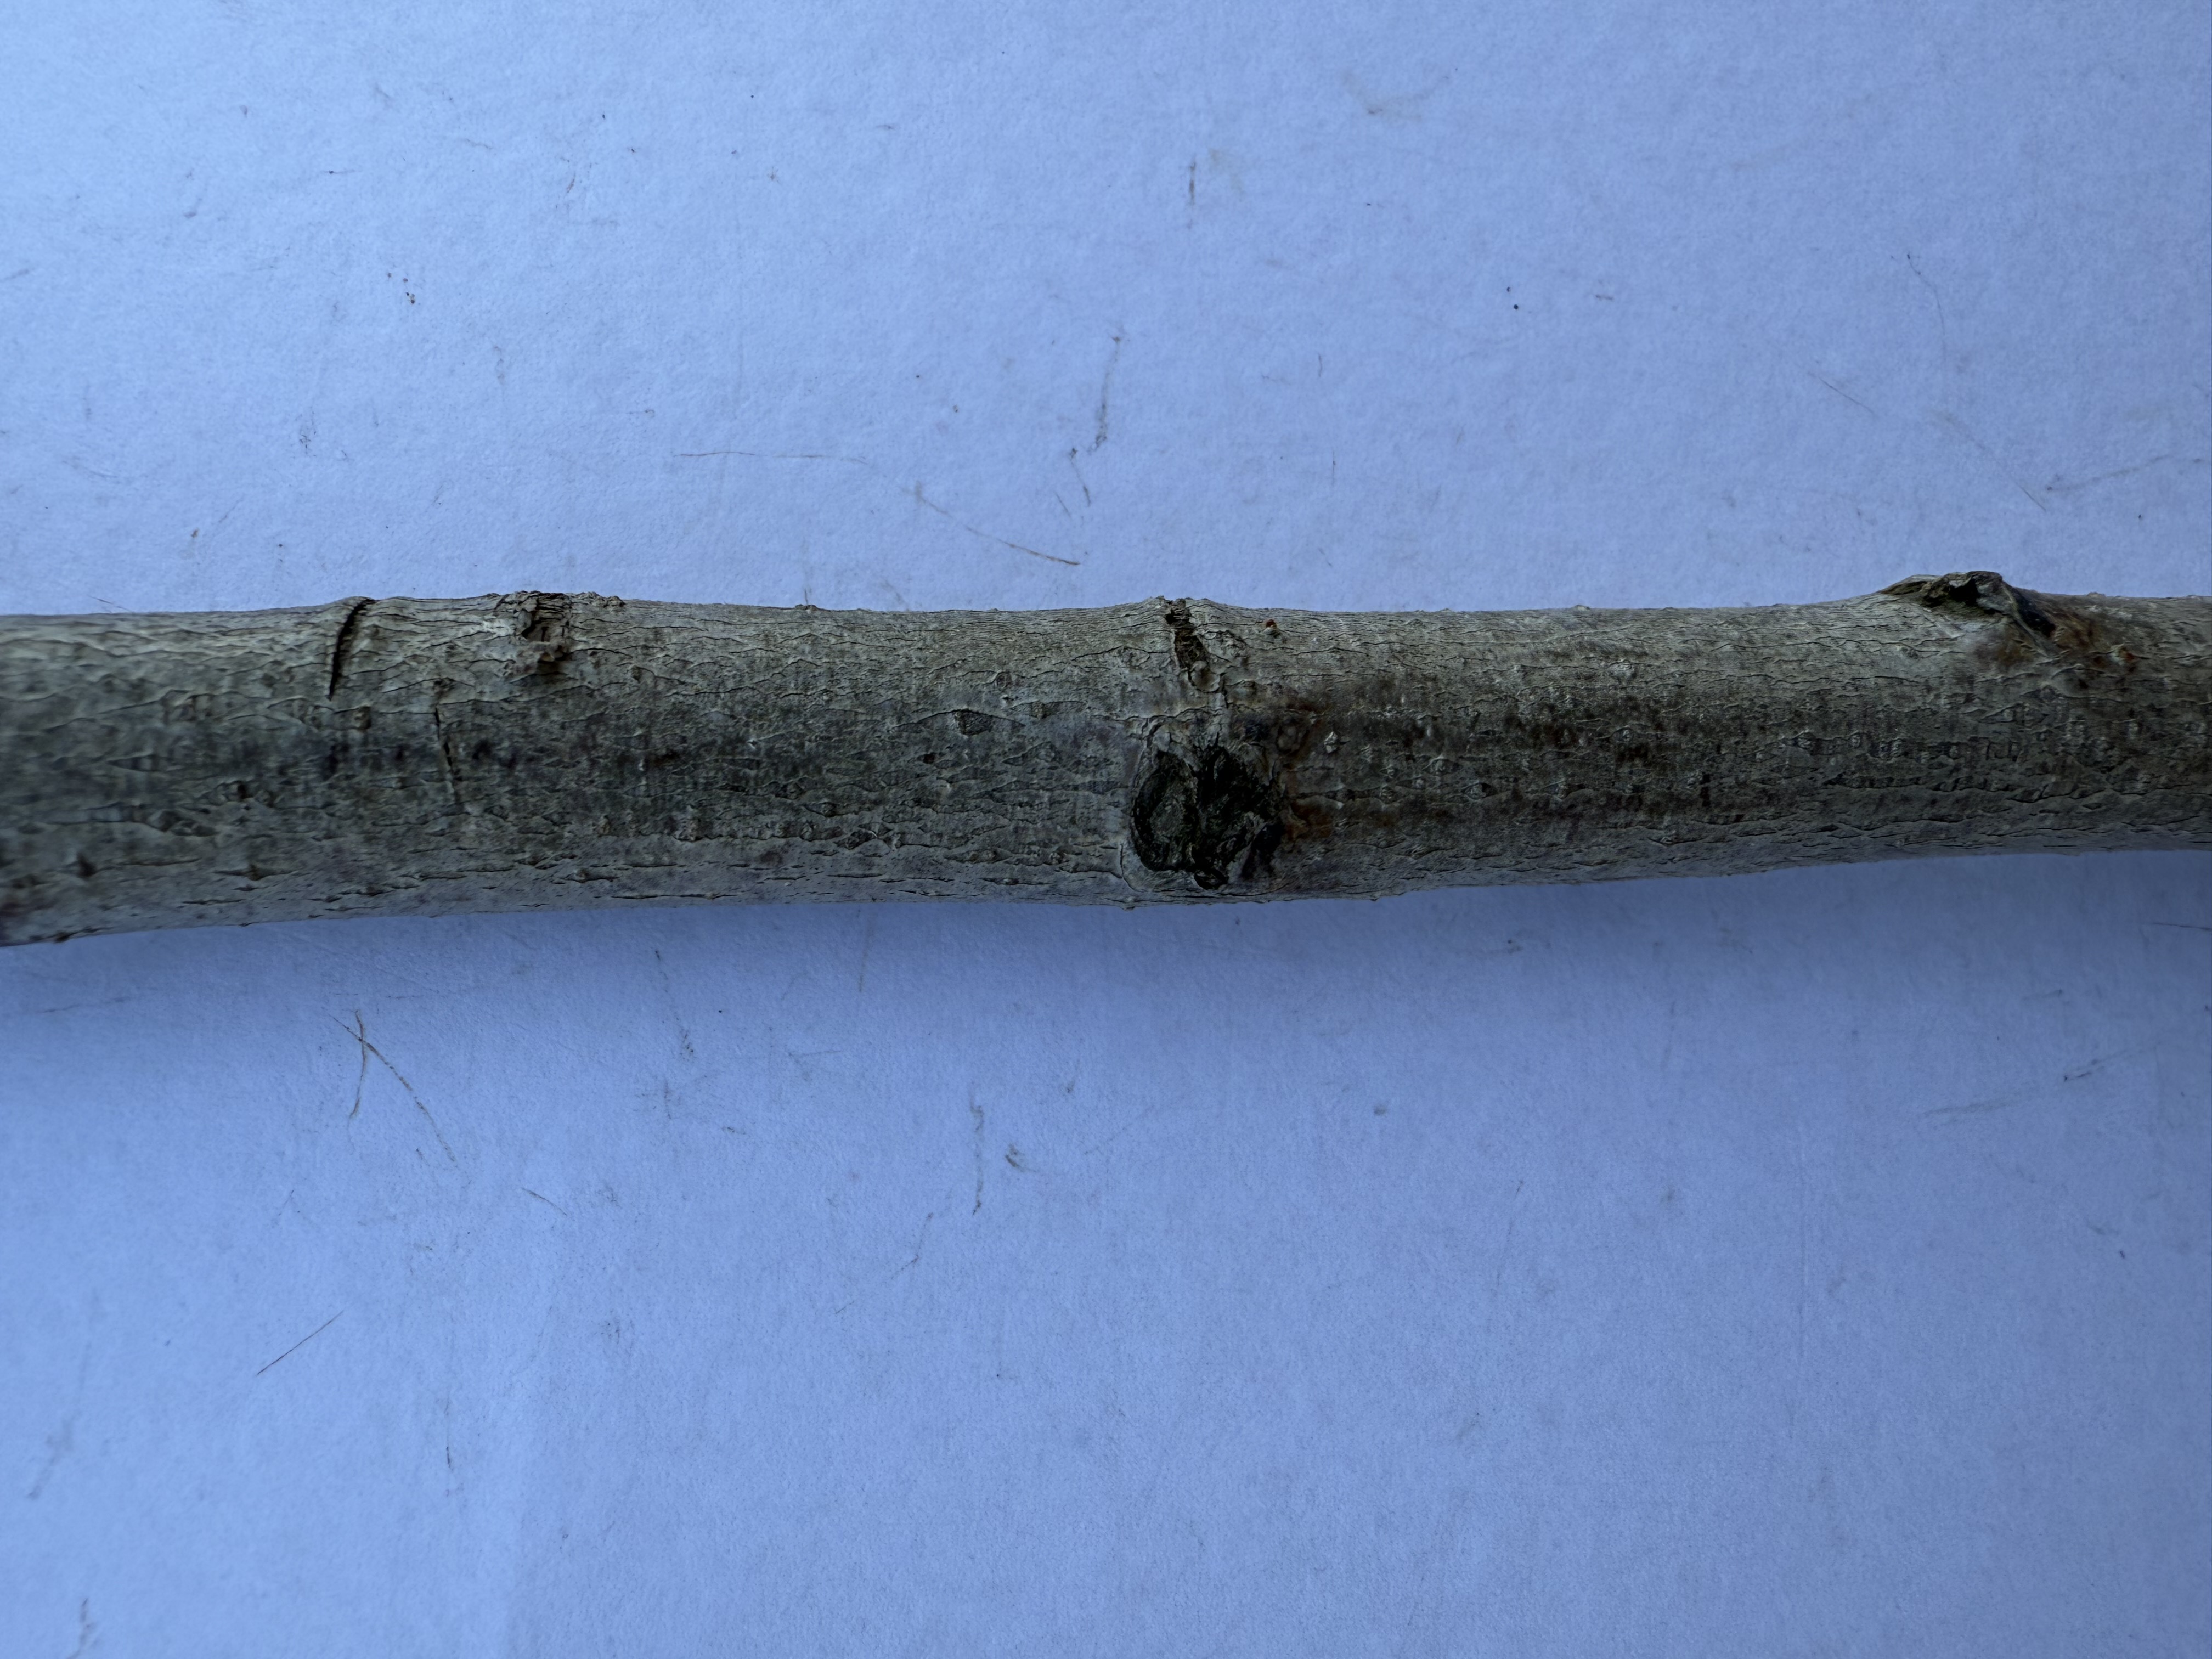
Variety: Duke Blueberry